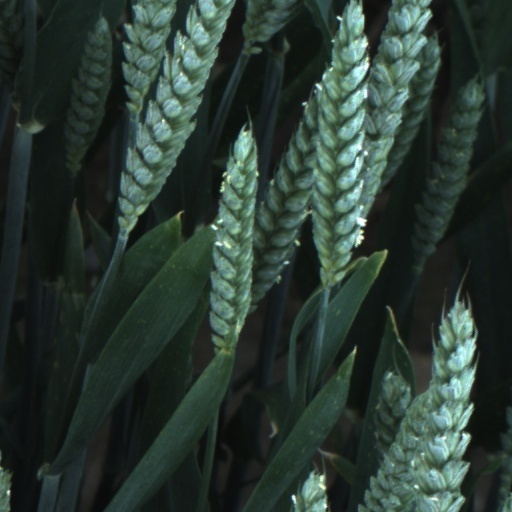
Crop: wheat